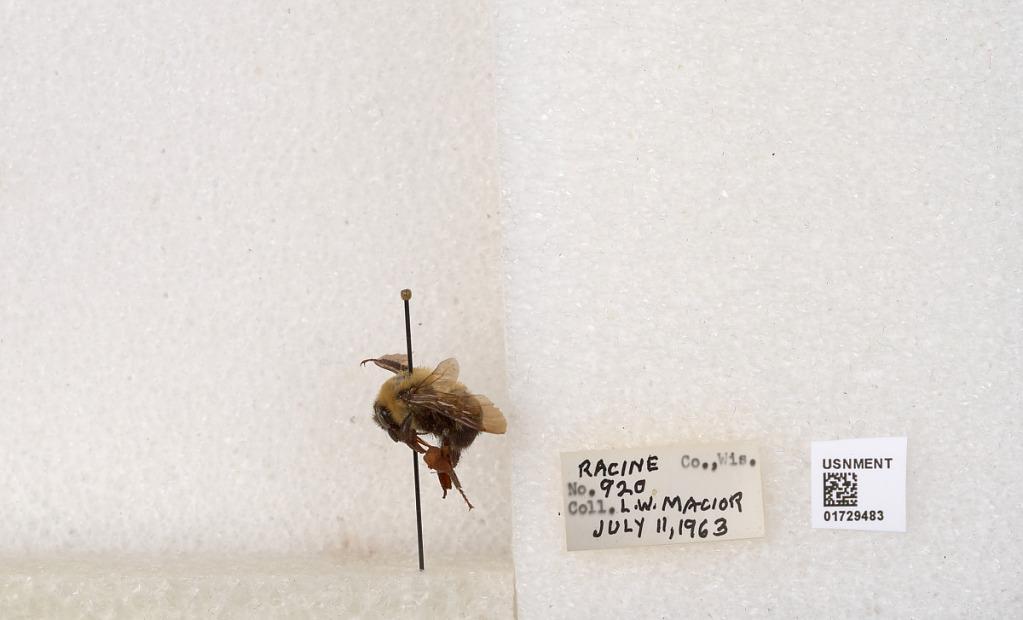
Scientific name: Bombus (Separatobombus) griseocollis (De Geer)
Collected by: L. Macior
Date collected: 1963-7-11
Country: United States
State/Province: Wisconsin
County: Racine
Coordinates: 42.7299, -87.8123